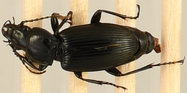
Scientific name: Pterostichus melanarius melanarius
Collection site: Steigerwaldt-Chequamegon NEON (STEI), plot STEI_004